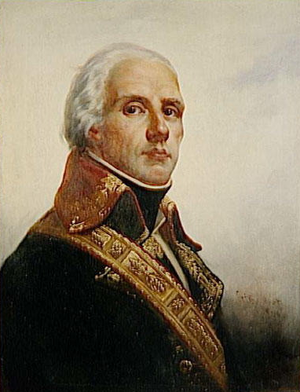
La guerre du Roussillon, aussi dénommée guerre des Pyrénées, guerre de la Convention, guerre franco-espagnole ou guerre du Roussillon et de Catalogne, est un conflit qui oppose l'Espagne, associée au Portugal, et la France révolutionnaire de mars 1793 à juillet 1795. Ces affrontements correspondent au front pyrénéen oriental du conflit plus général entre la Première Coalition et la France.
Pierre François Sauret de la Borie, dit Sauret, né le 23 mars 1742 à Gannat dans le Bourbonnais et mort le 24 juin 1818 dans cette même ville, est un général français de la Révolution et de l’Empire. Engagé dans l'armée française comme simple soldat, il participe à la guerre de Sept Ans, devient général sous la Révolution française et sert avec distinction pendant la guerre du Roussillon avant d'être transféré à l'armée d'Italie. Lors de la campagne de 1796 dans ce pays, il commande une division sous les ordres du général Napoléon Bonaparte. Il quitte peu après le service actif pour entrer en politique.
Jacques François Coquille dit Dugommier, né le 1ᵉʳ août 1738 à Trois-Rivières et mort le 18 novembre 1794 lors de la bataille de la Sierra Negra, est un général français.